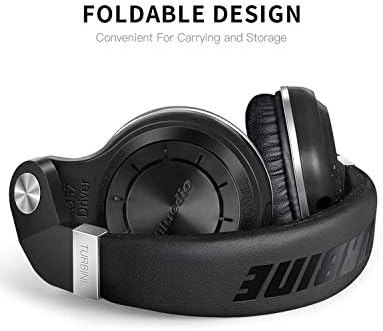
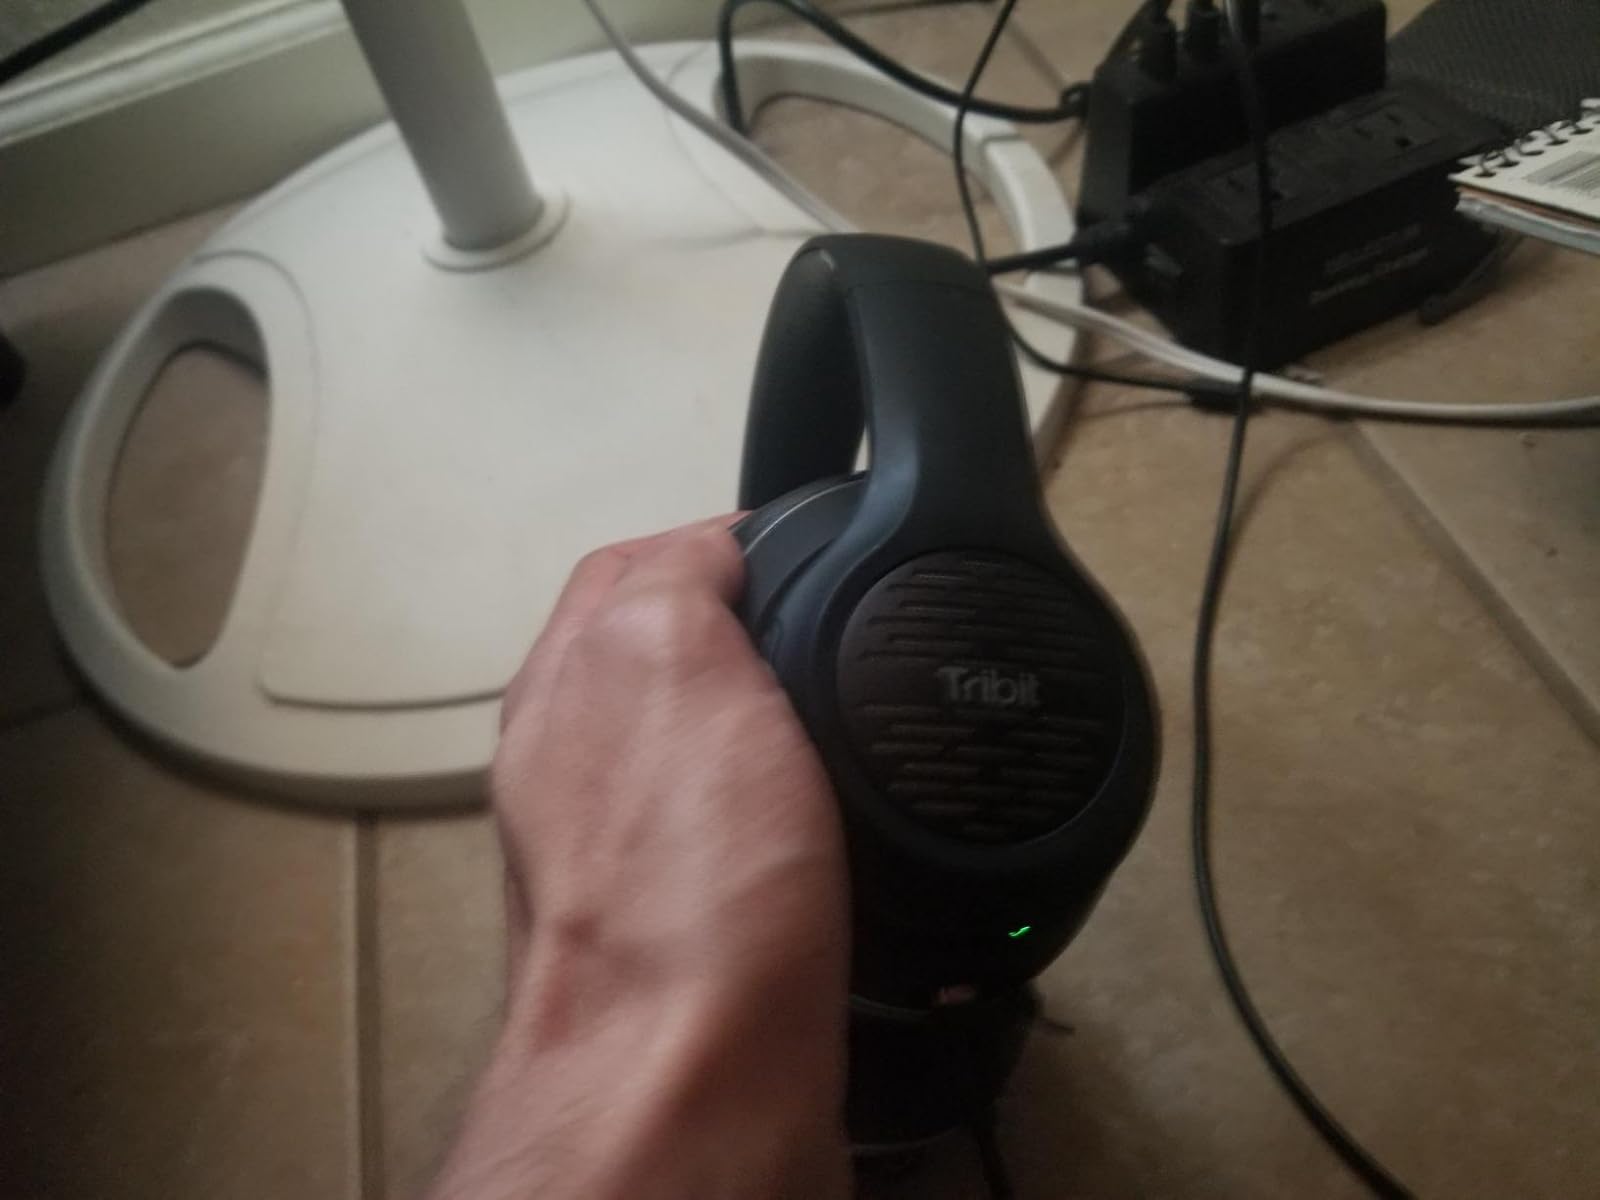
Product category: headphones
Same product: no